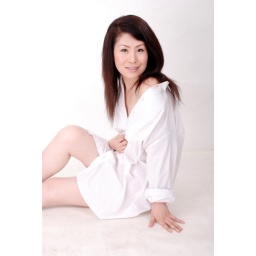
Me in white shirt